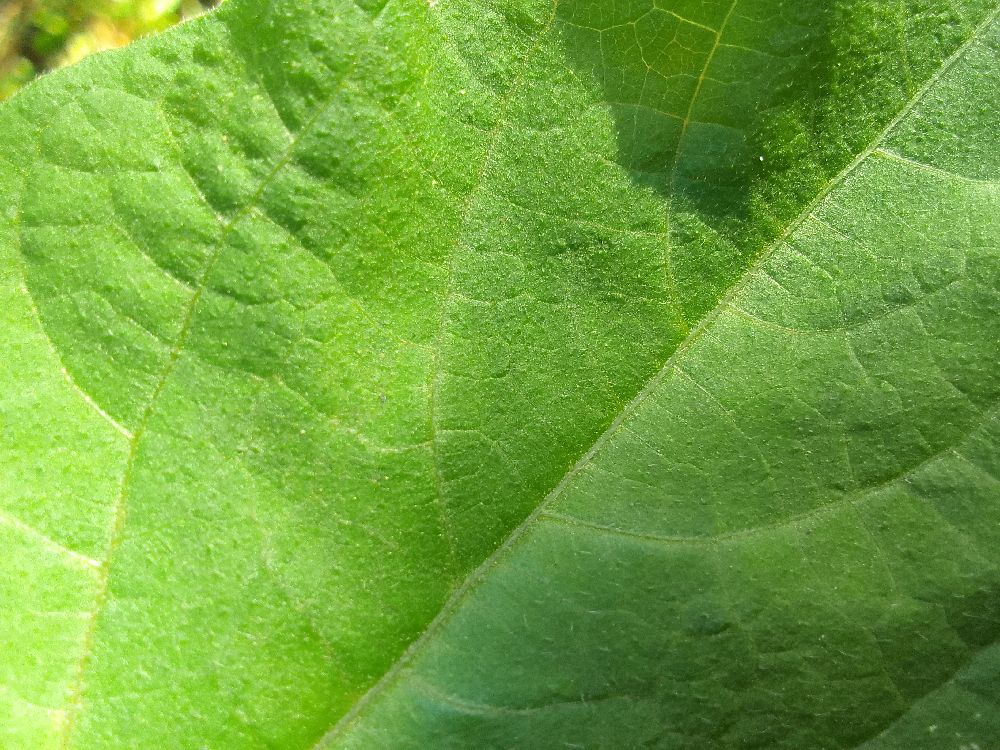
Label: healthy